Alexandre Corréard

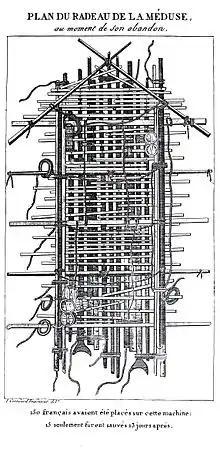

Alexandre Corréard (8 October 1788 – 16 February 1857) was a French engineer and geographer. He graduated from the engineering school Arts et Métiers ParisTech. He is known for escaping the French frigate "Méduse" shipwreck and working with Théodore Géricault when he was painting "The Raft of the Medusa".